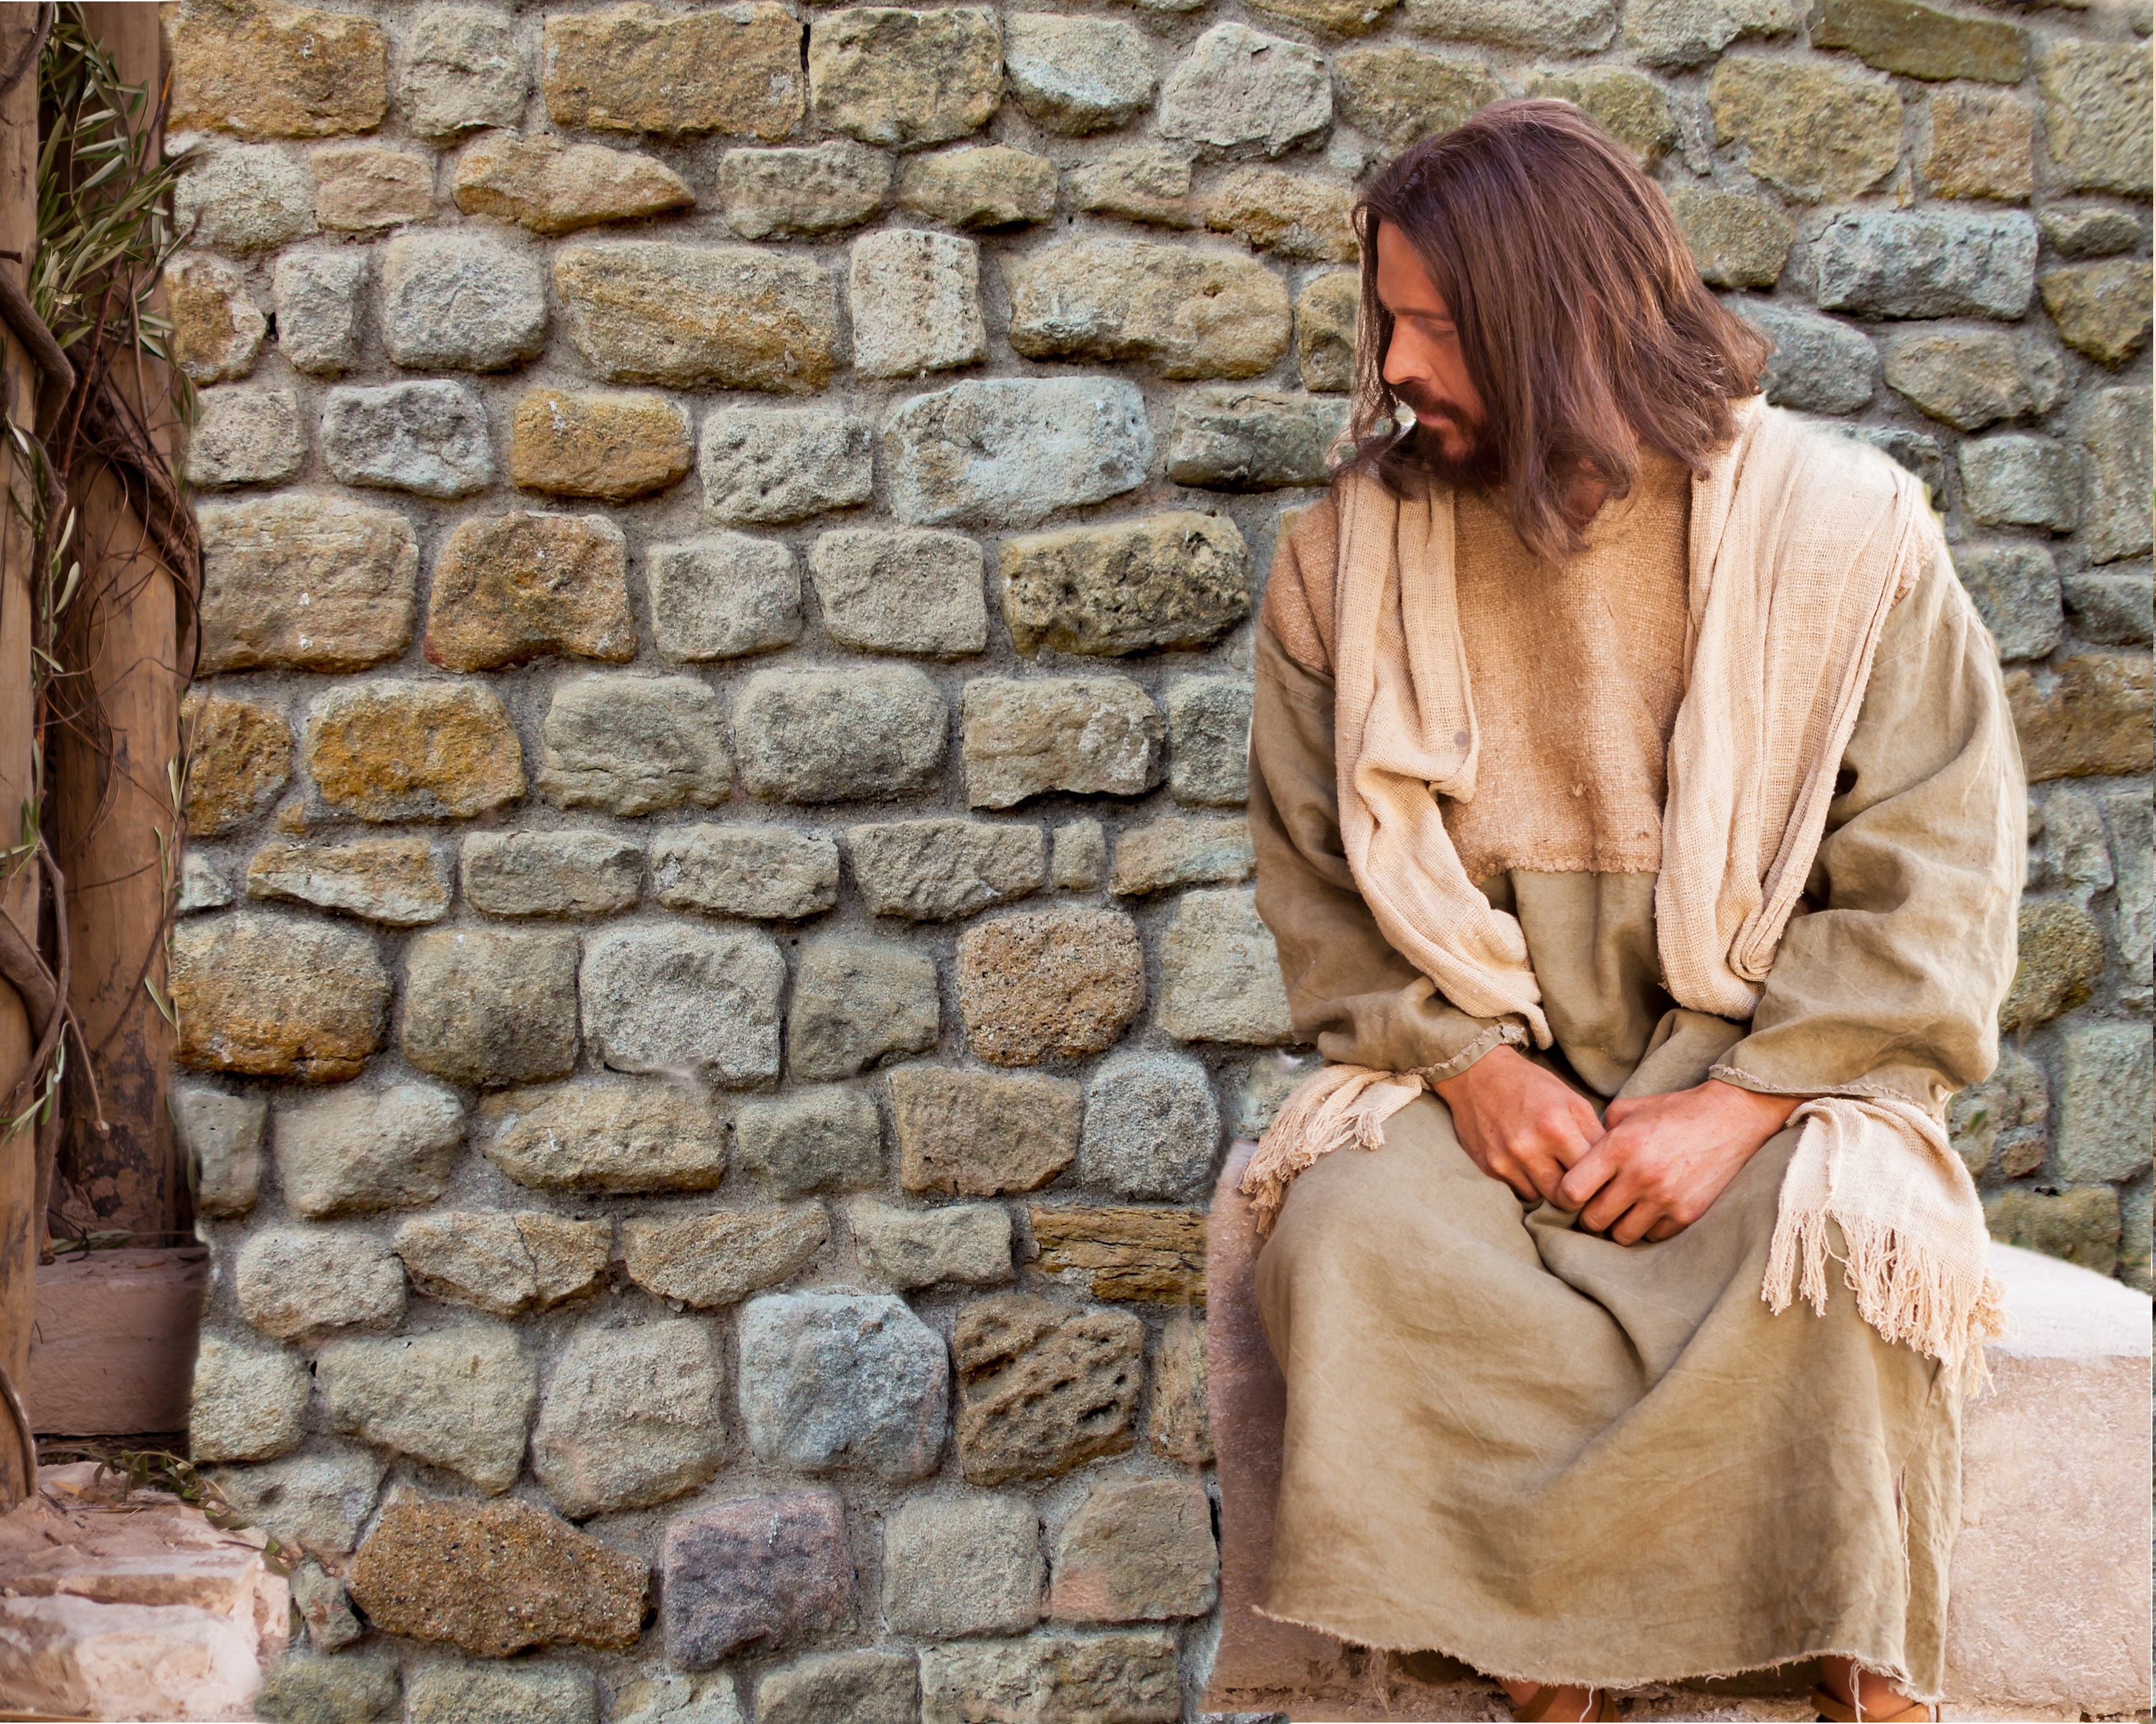
man, clothing, outerwear, beige, fur, textile, neck, dress, fawn, street fashion, sleeve